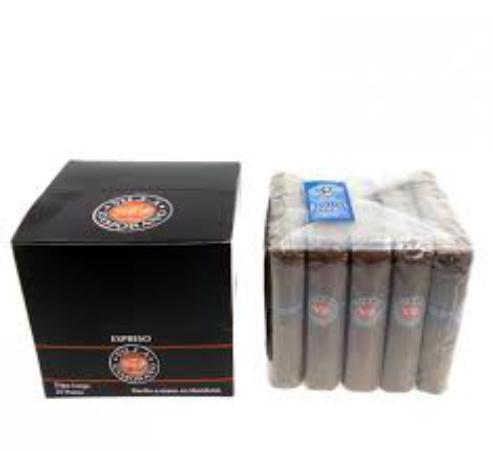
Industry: Necessities